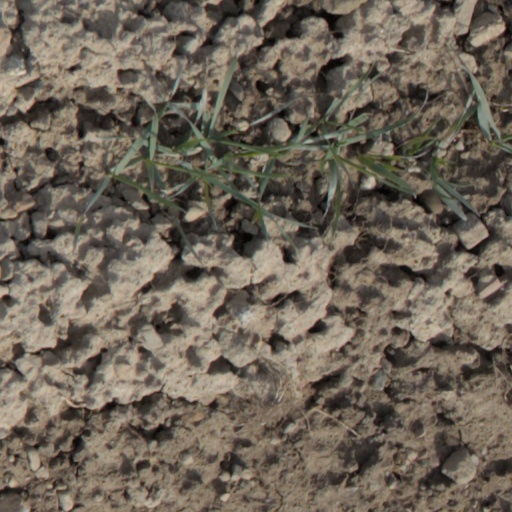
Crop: wheat